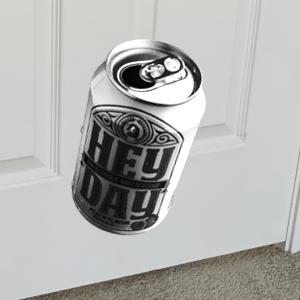
Label: cans